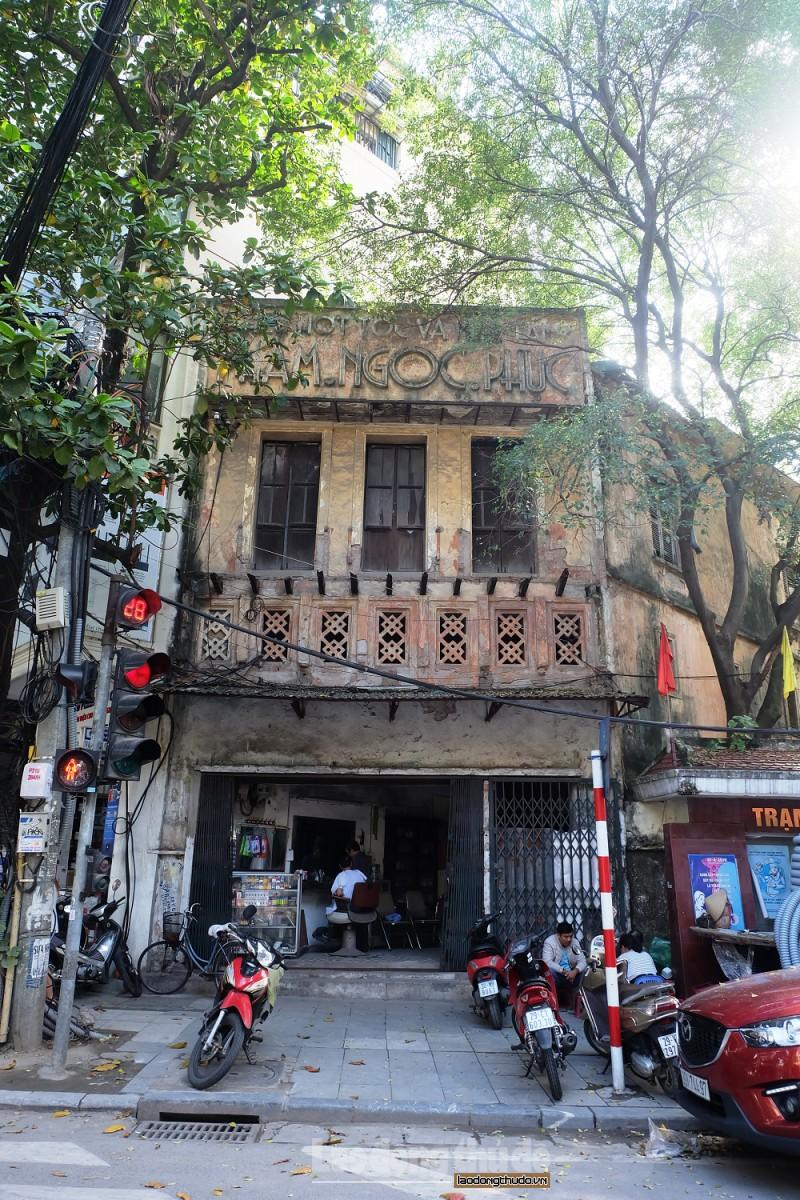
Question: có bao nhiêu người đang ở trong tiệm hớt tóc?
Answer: có hai người đang ở trong tiệm hớt tóc